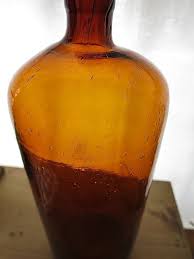
Waste category: glass